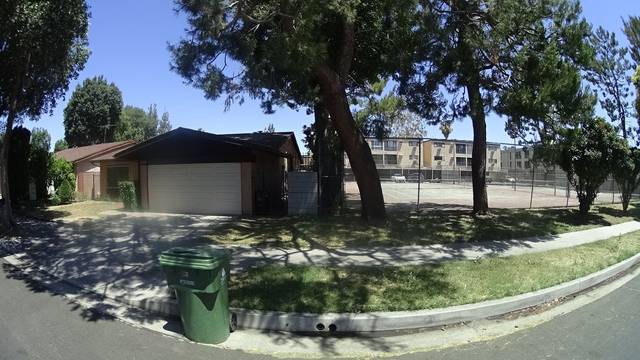
Region: Mexico
Coordinates: 34.199, -118.523